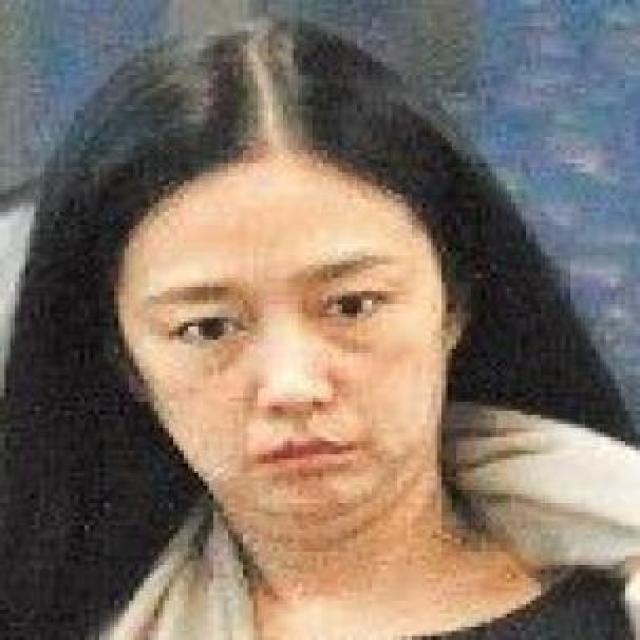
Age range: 45-64